Ainthu Sahoo

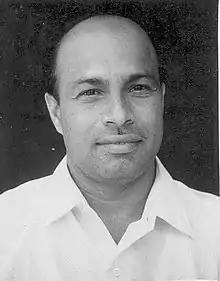
Ainthu Sahoo

Ainthu Sahoo (1 January 1928 – 28 November 2013) was an Indian politician. He represented Bolangir loksabha constituency in 6th Loksabha.